Bryant Park

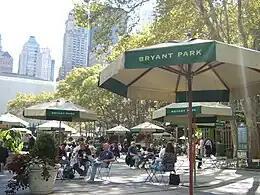
Tables and seating

The reservoir was torn down by 1900, and construction started on the library. In conjunction with the library's construction, several improvements were made to the park, such as terrace gardens, public facilities, and kiosks, as well as a raised terrace adjoining the library on the eastern portion of the park. Since Bryant Park itself was located several feet above the surrounding streets, an iron fence, hedge, and embankment wall were built on the north, west, and south borders to separate the park from the bordering sidewalks. Benches were also installed along the retaining walls. Bryant Park's interior was split into three lawns, divided by a pair of west–east gravel paths that aligned roughly with the sidewalks of 41st Street on the west end of the park. Four stone stairways were built: one each from Sixth Avenue's intersections with 40th and 42nd Streets, and one each from 40th and 42nd Streets between Fifth and Sixth Avenues. In addition, 42nd Street was widened in 1910, necessitating the relocation of the fence on Bryant Park's northern border and the removal of plants there. The NYPL's Main Branch was opened on May 23, 1911.